Coronavirus

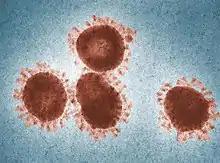
Colorized transmission electron micrograph of coronavirus 229E

The earliest reports of a coronavirus infection in animals occurred in the late 1920s, when an acute respiratory infection of domesticated chickens emerged in North America. Arthur Schalk and M.C. Hawn in 1931 made the first detailed report which described a new respiratory infection of chickens in North Dakota. The infection of new-born chicks was characterized by gasping and listlessness with high mortality rates of 40–90%. Leland David Bushnell and Carl Alfred Brandly isolated the virus that caused the infection in 1933. The virus was then known as infectious bronchitis virus (IBV). Charles D. Hudson and Fred Robert Beaudette cultivated the virus for the first time in 1937. The specimen came to be known as the Beaudette strain. In the late 1940s, two more animal coronaviruses, JHM that causes brain disease (murine encephalitis) and mouse hepatitis virus (MHV) that causes hepatitis in mice were discovered. It was not realized at the time that these three different viruses were related.